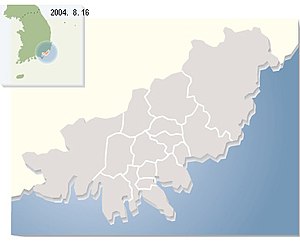
Busan
Busans administrative inndeling.
Busan er Sydkoreas næststørste by, beliggende i den sydøstlige del af landet. Busan er landets vigtigste havneby og har en omfattende industri med blandt andet bil- og tekstilproduktion og skibsbygningsindustri.